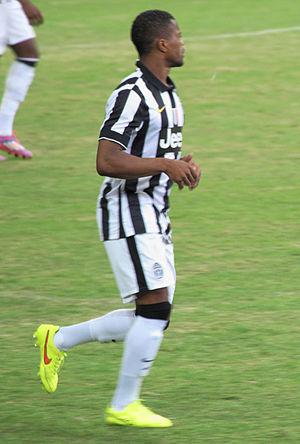
Patrice Latyr Évra, né le 15 mai 1981 à Dakar, est un footballeur international français qui évolue au poste de défenseur entre 1998 et 2018.